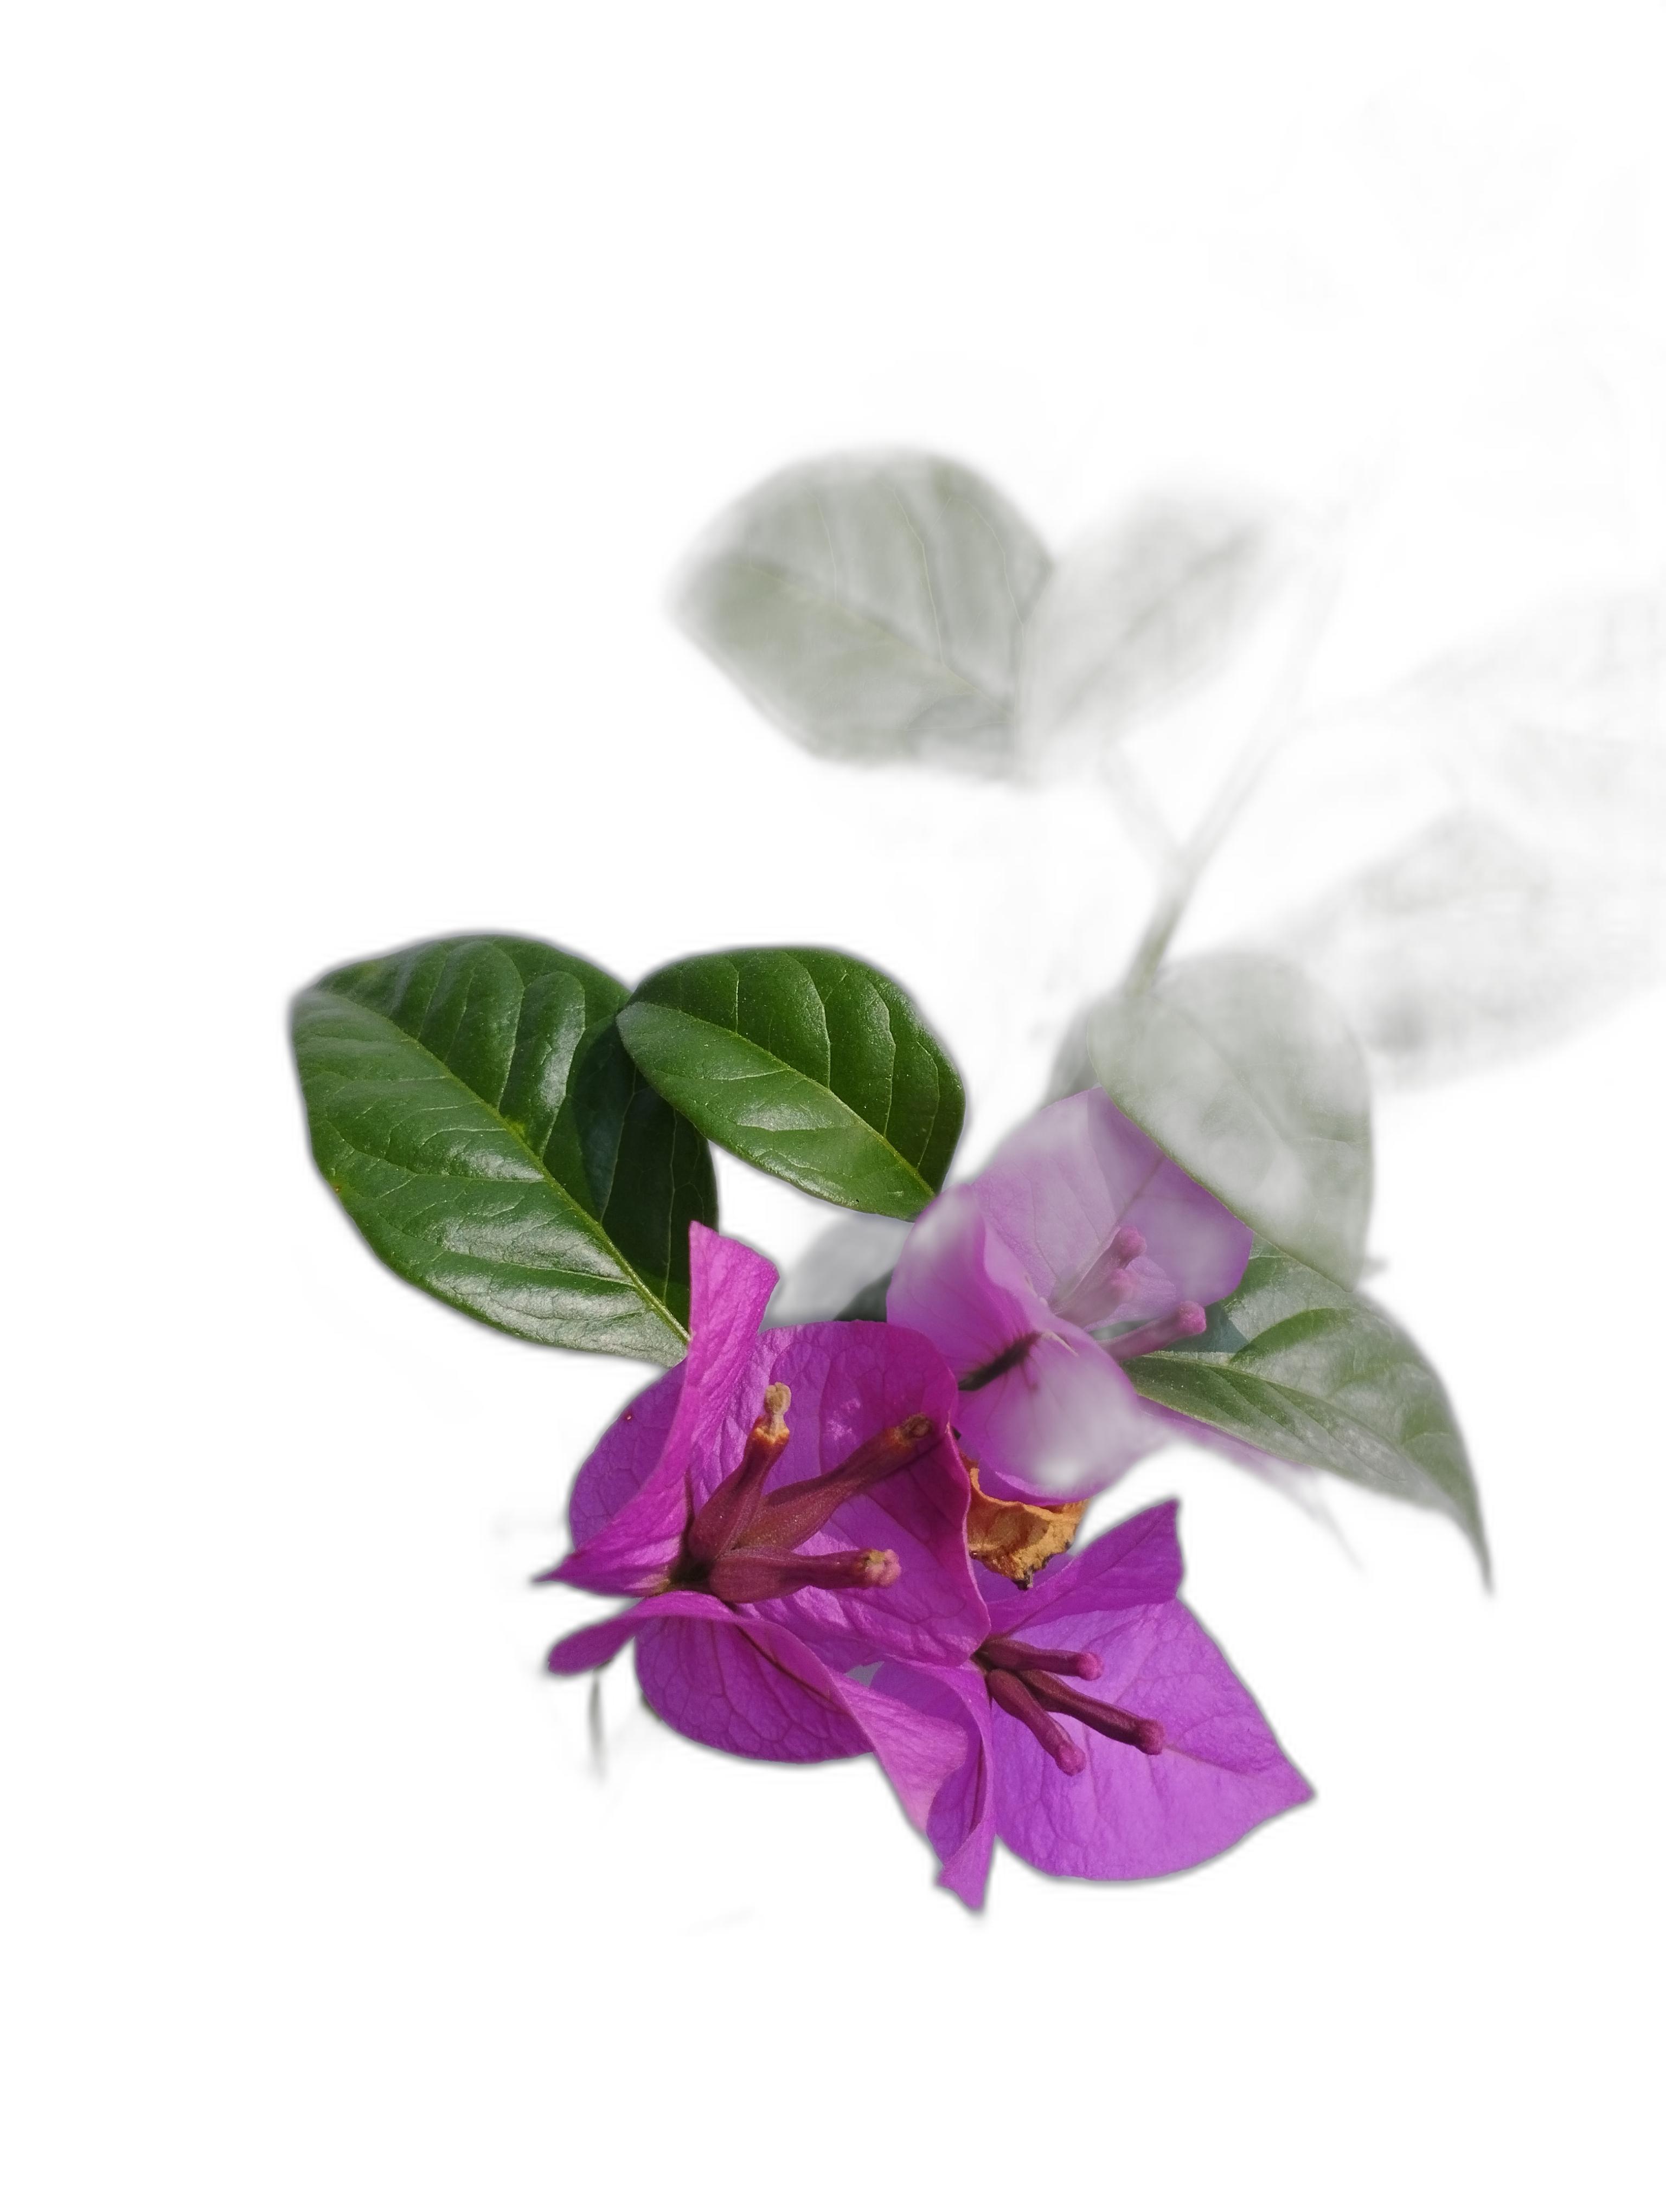
Label: Bougainvillea